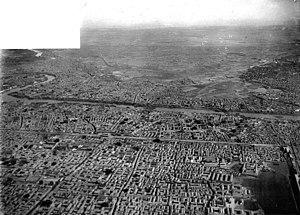
Vue en ballon - Face est de l’enceinte voisine du Peï-Ho